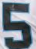
Number: 5